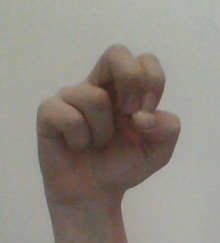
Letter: gaaf